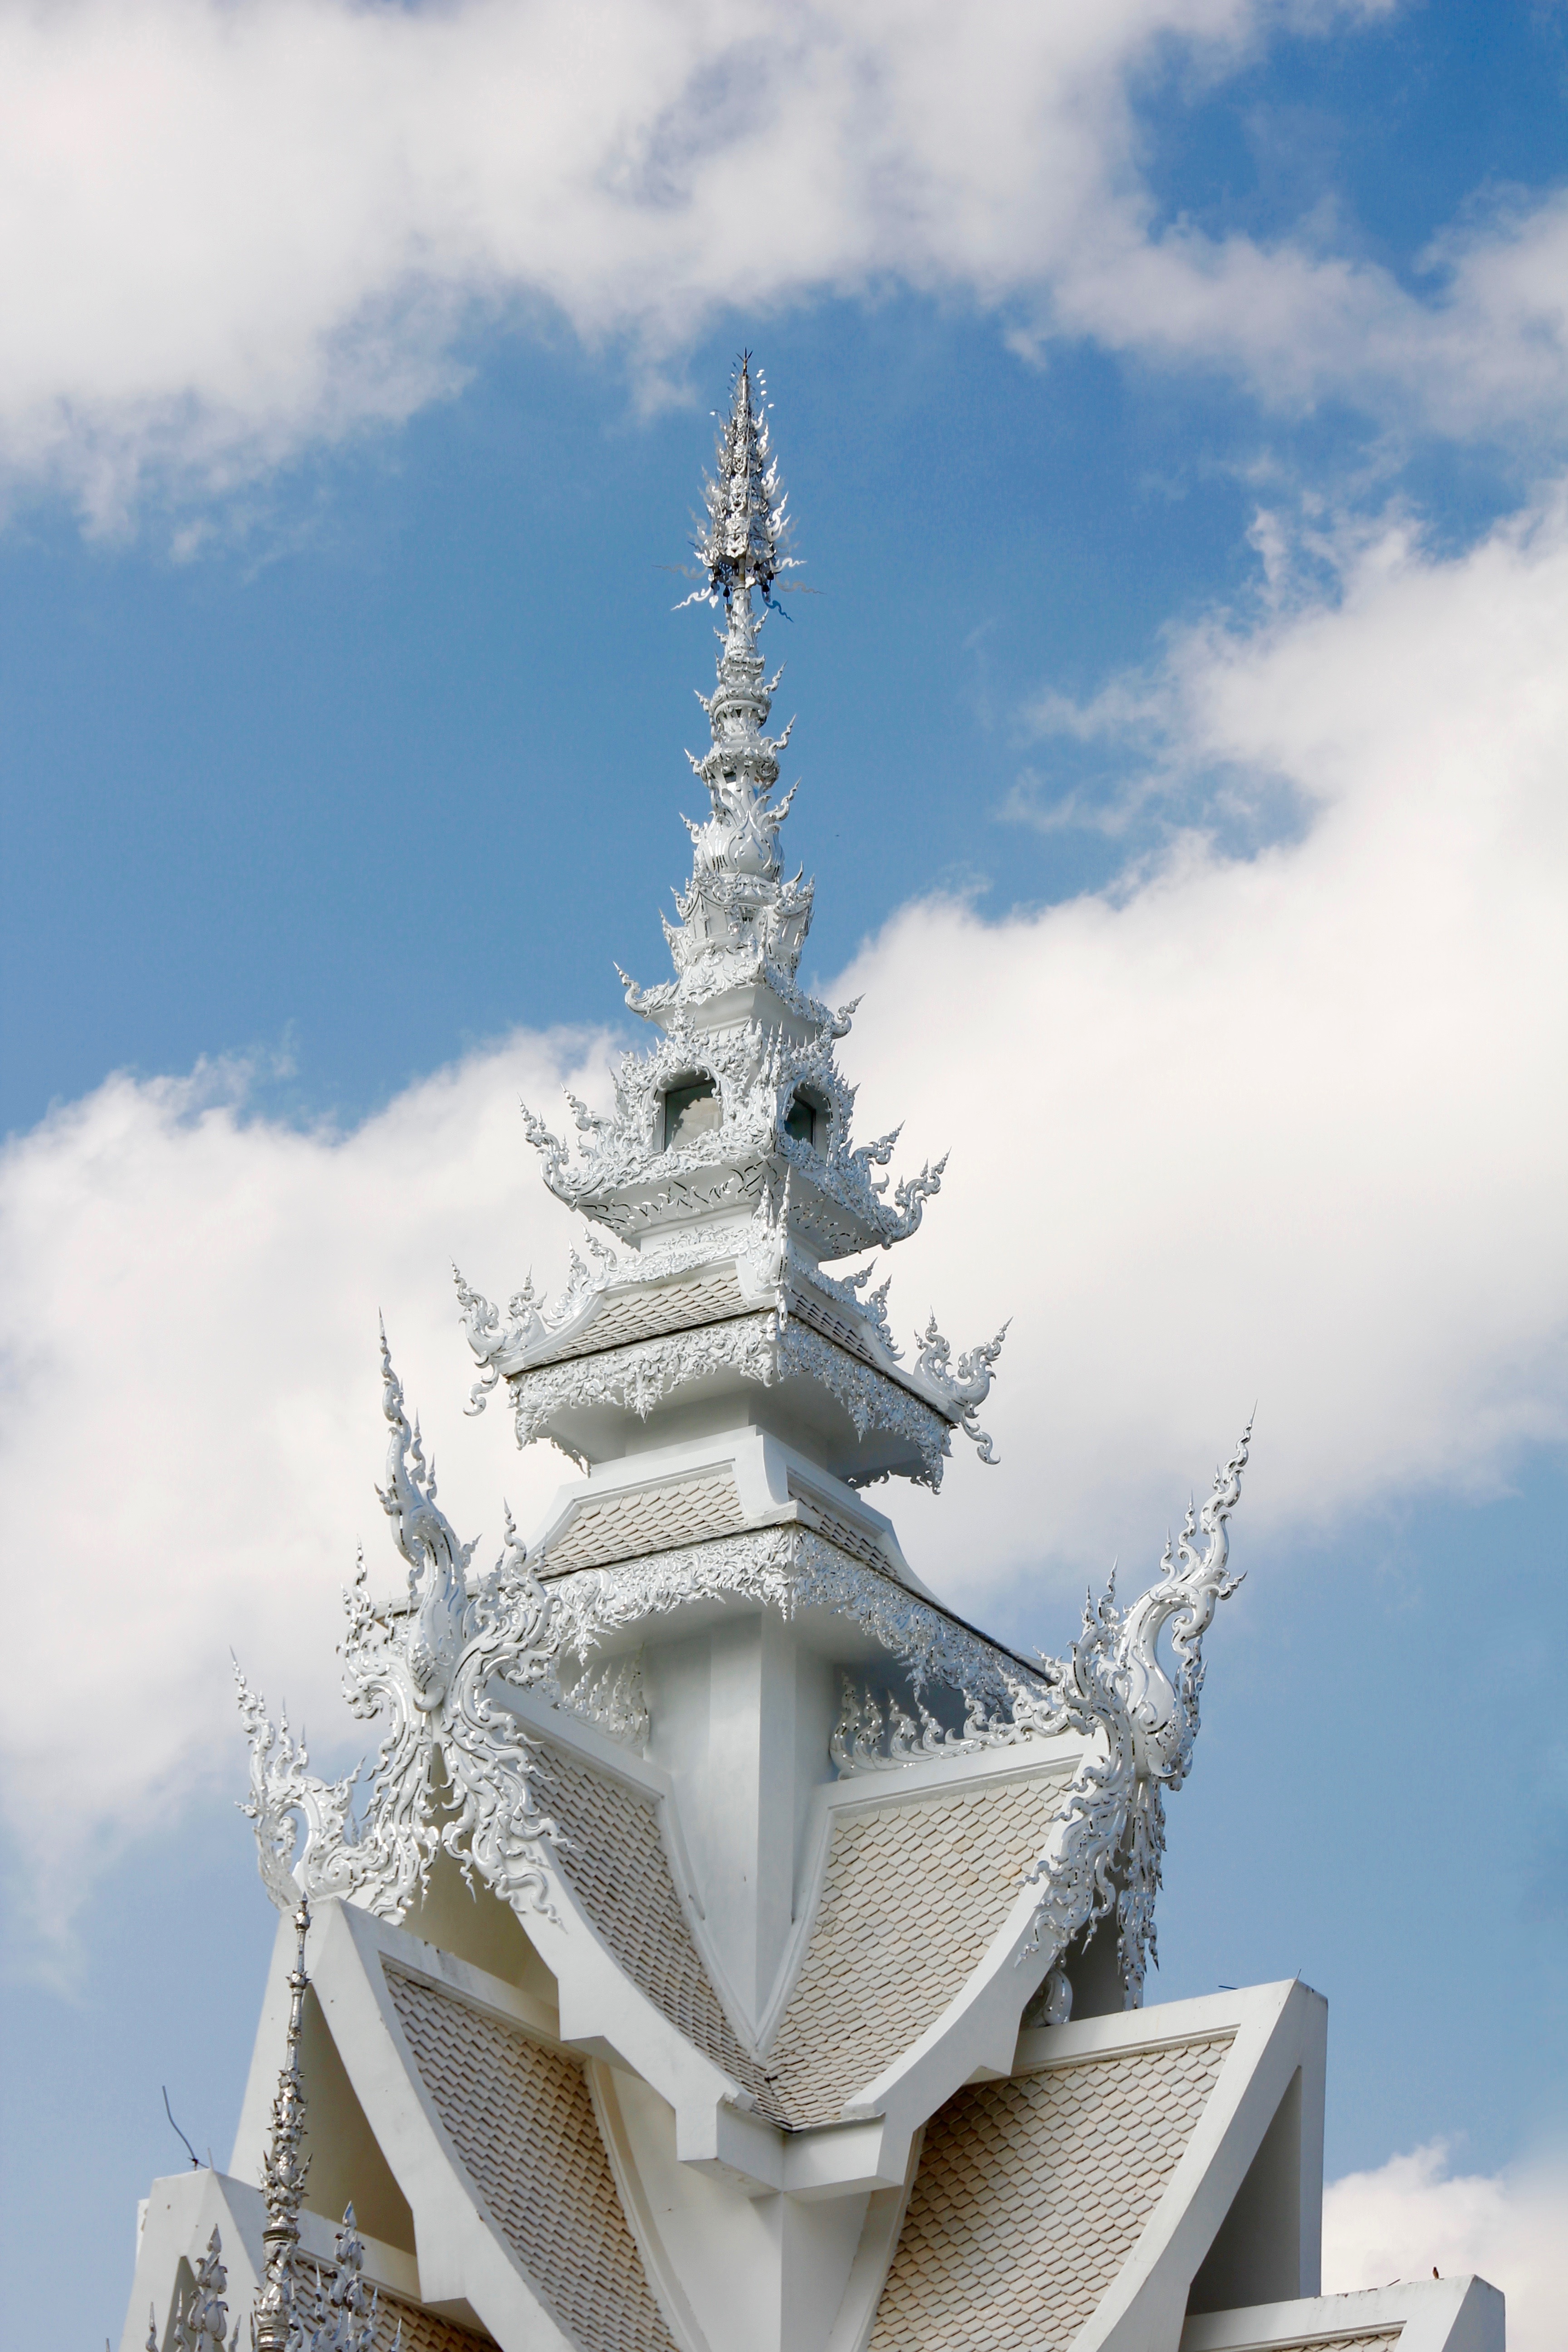
tree, snow, winter, sky, white, roof, travel, tower, buddhist, buddhism, landmark, chapel, place of worship, thailand, wat rong khun, chiang rai, great, temple, spire, steeple, buddha, wat, dragons, white temple, sukothai